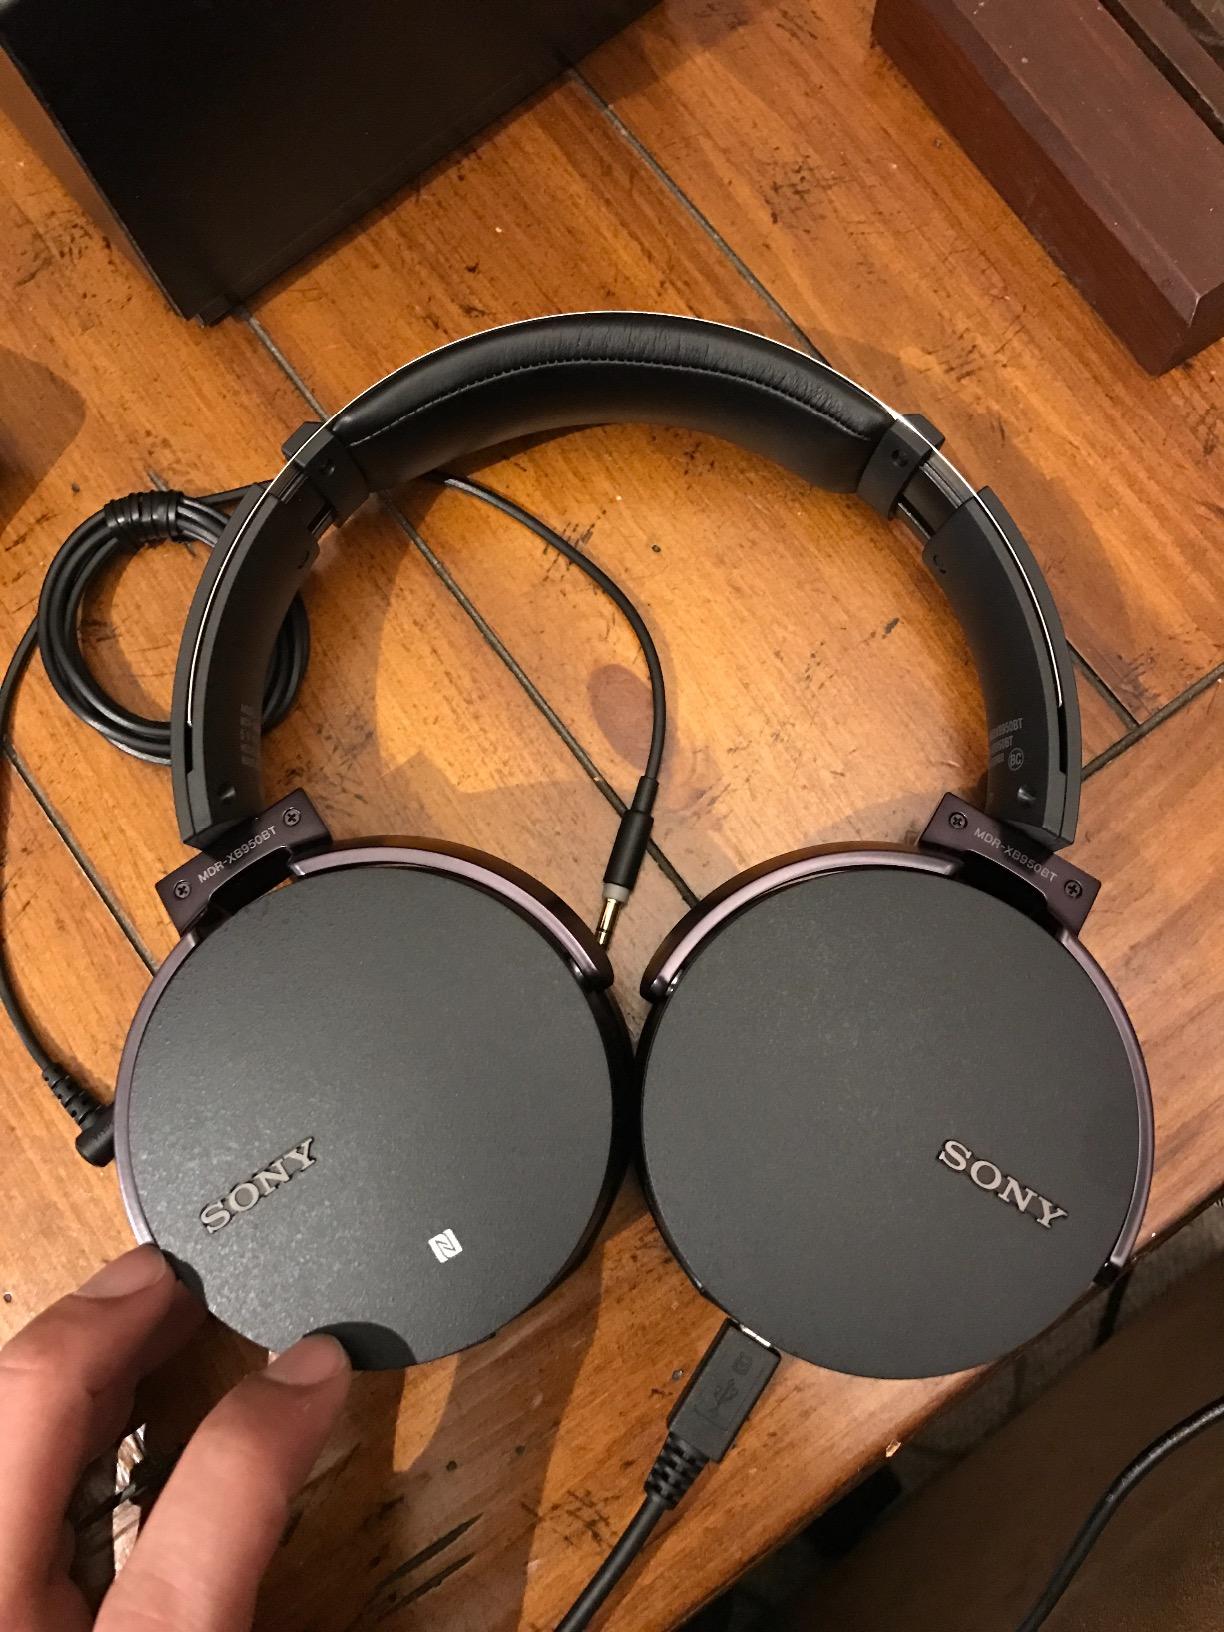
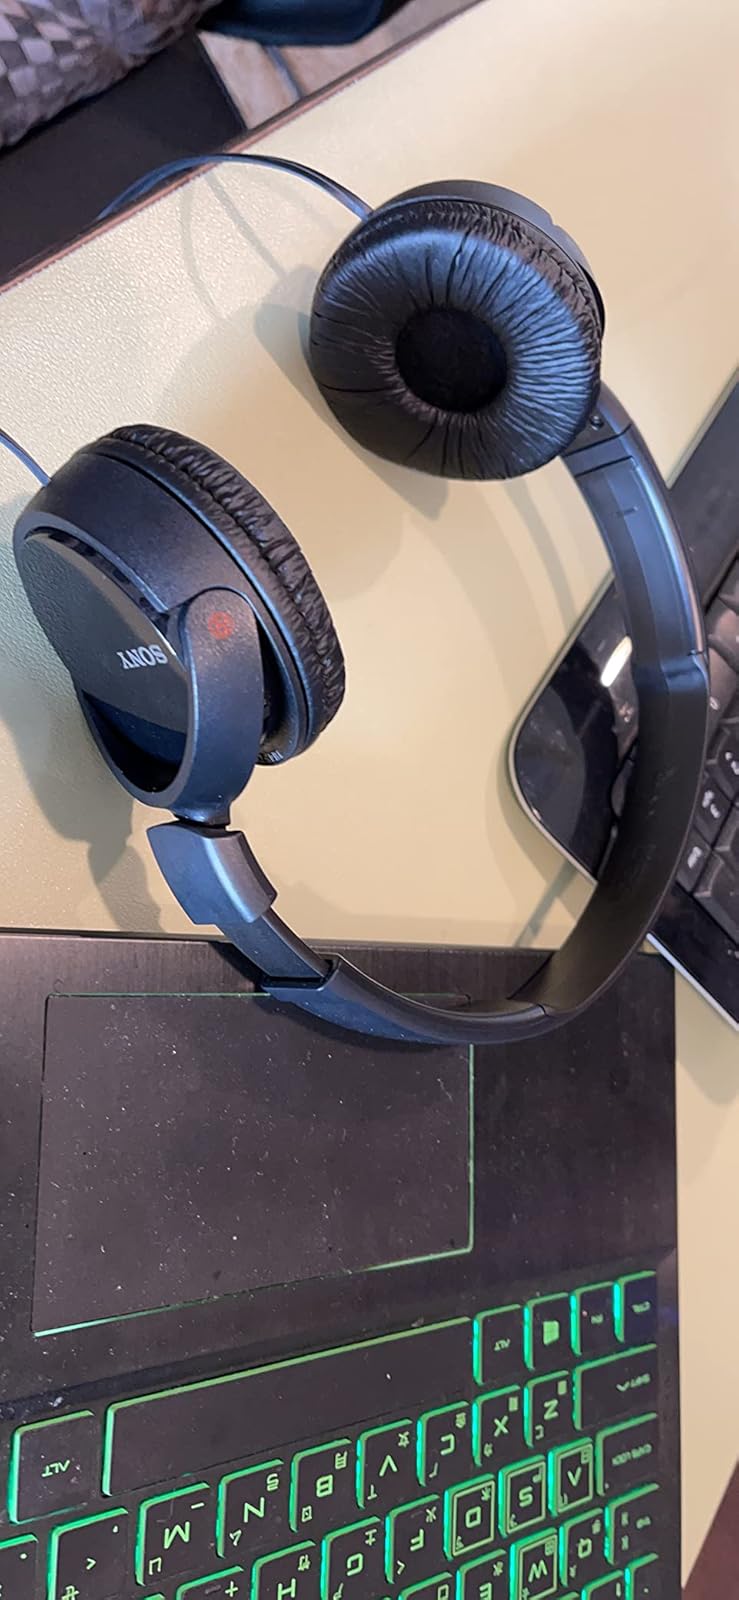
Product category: headphones
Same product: no